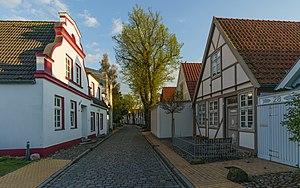
Warnemünde est une station balnéaire située au nord de Rostock, à laquelle elle est administrativement rattachée. Elle se trouve à l'embouchure de la Warnow, qui lui a donné son nom, et donne sur la mer Baltique. Ses plages de 150 mètres de large font partie des plus larges d'Allemagne. Cette petite ville est connue notamment pour son petit port de pêche, la vente de poisson frais en direct des bateaux et sa promenade bordée de restaurants.